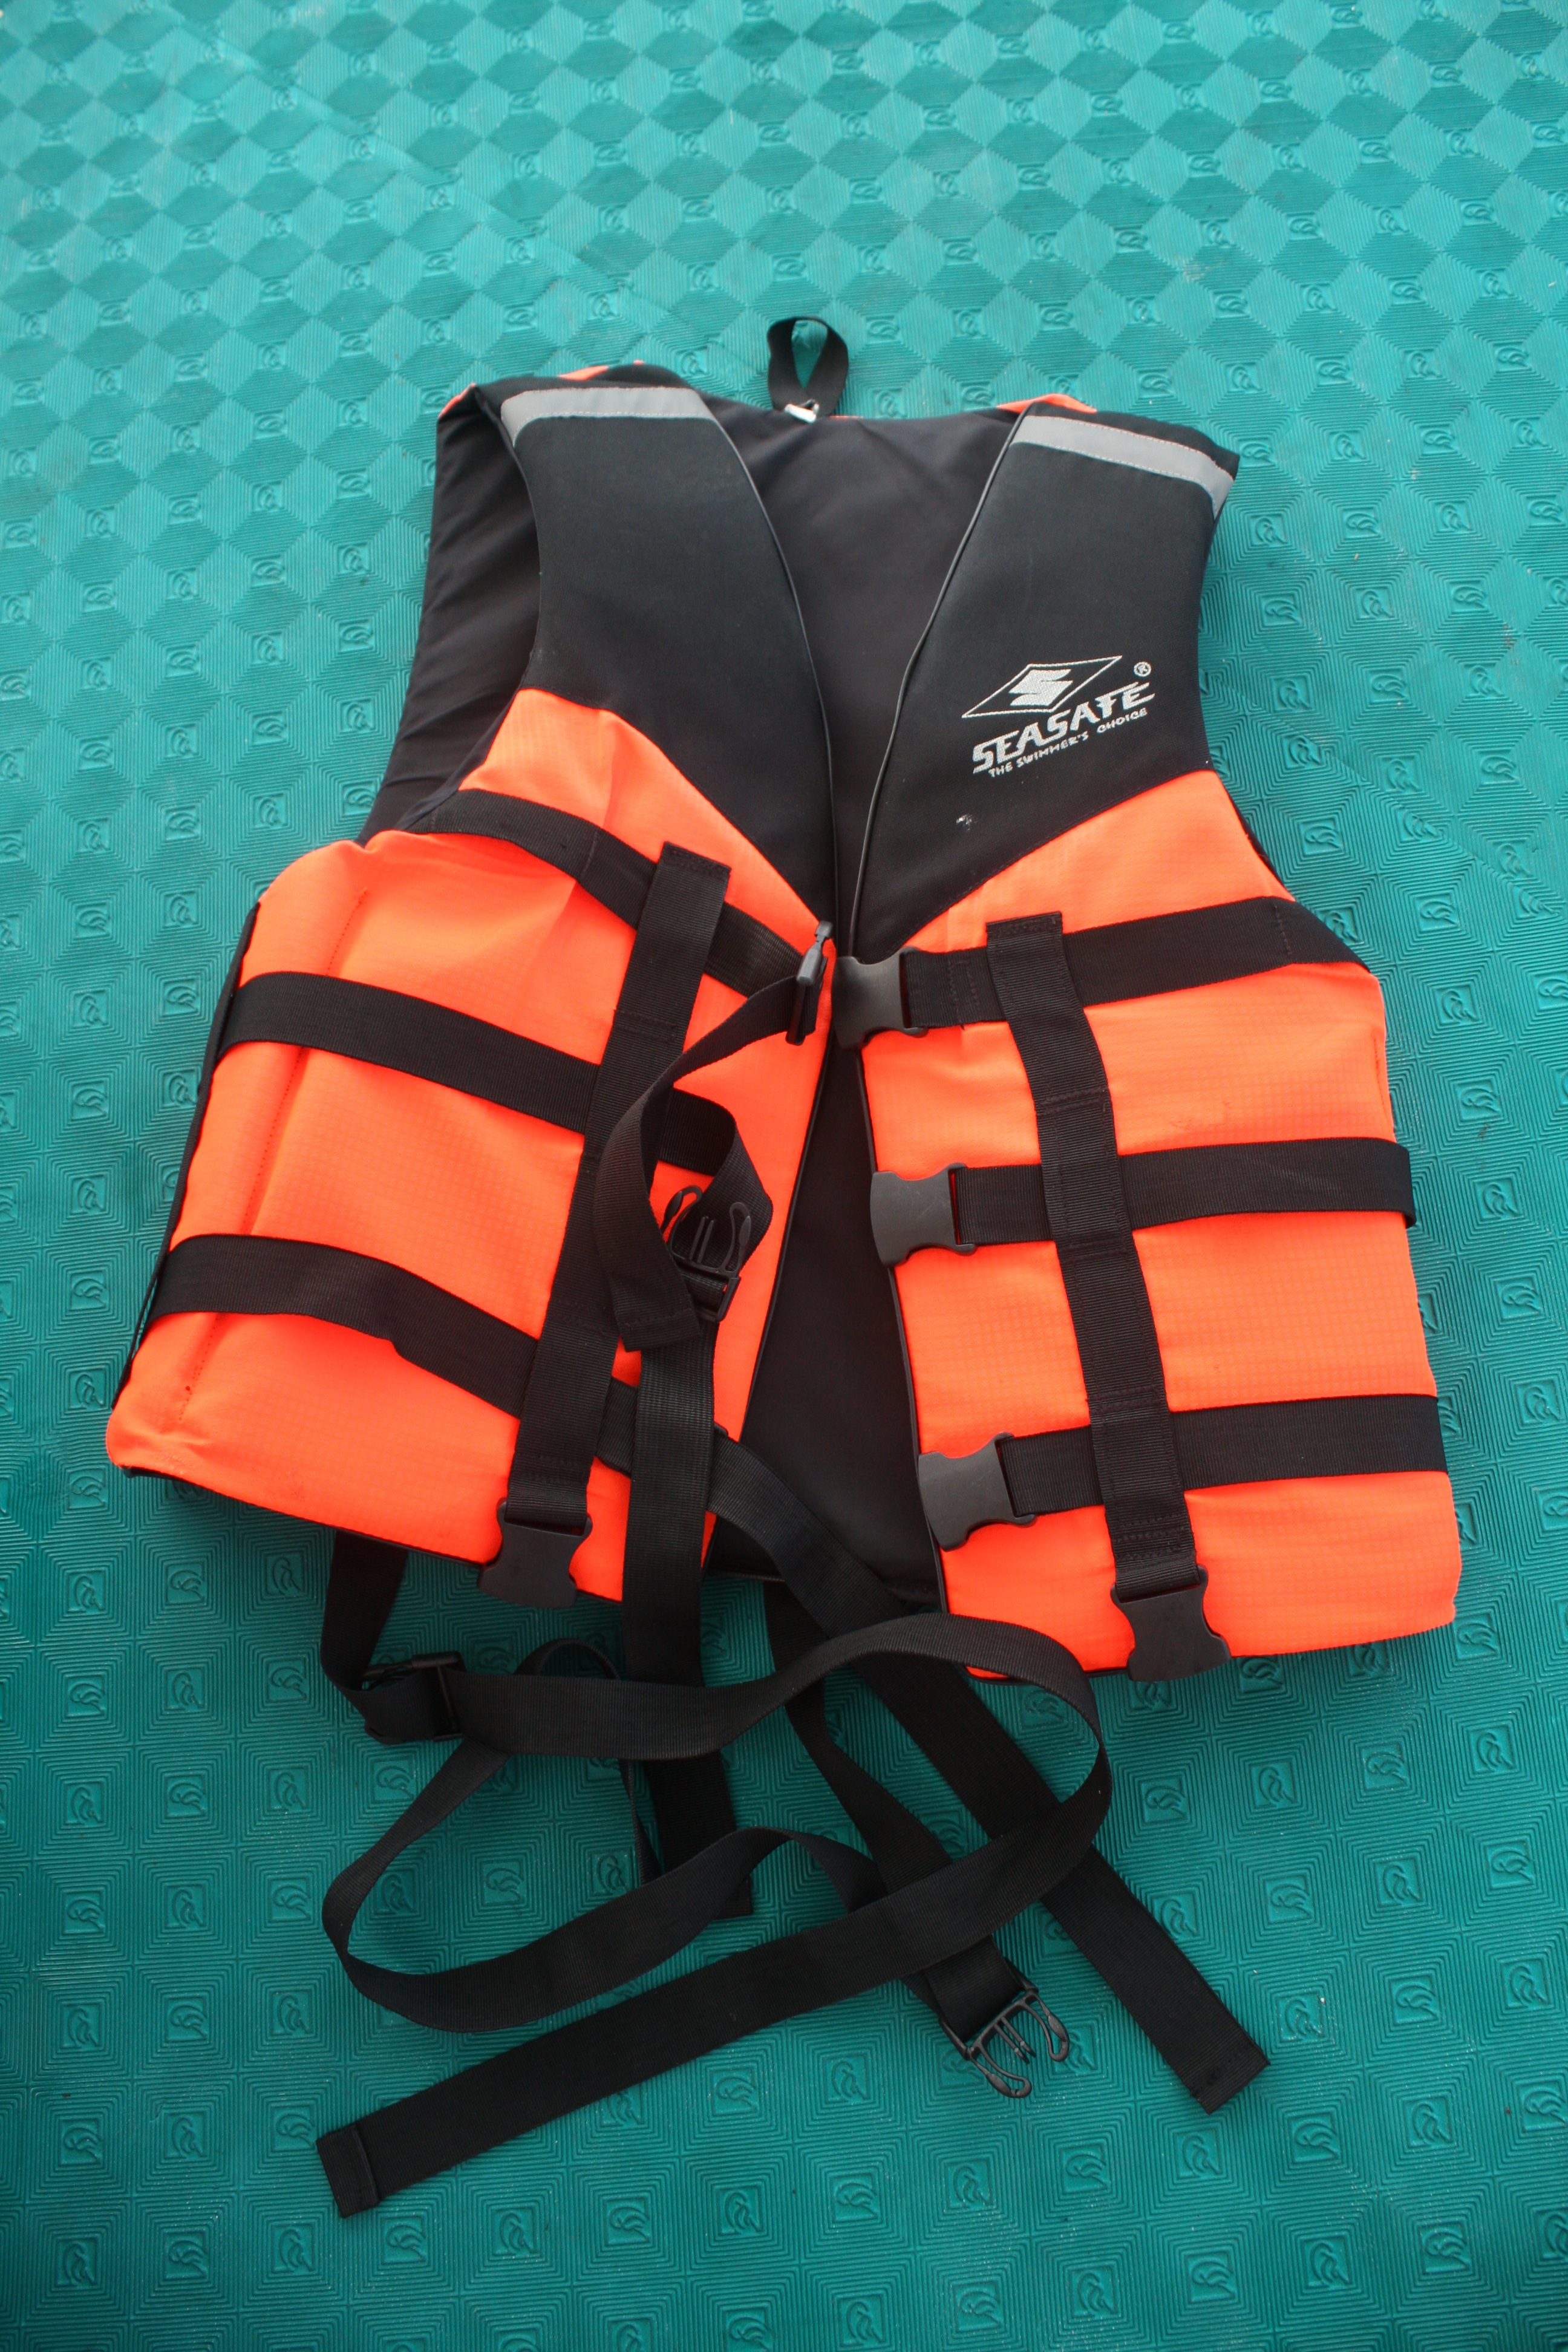
hand, pattern, green, red, clothing, outerwear, design, costume, life jackets, best life, fashion accessory, personal flotation device